UC Berkeley School of Law

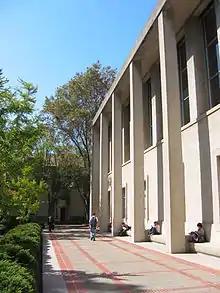
The south side of the Law Building in 2006, before the South Pavilion was constructed.

The school that is today known as Berkeley Law originated in 1894 as the Department of Jurisprudence of the University of California. On August 17, 1894, the Regents of the University of California approved a resolution for transmission to President Martin Kellogg which directed that the "branch of study" already under the supervision of Professor William Carey Jones was to be separated from the Department of History and Political Science "and formed into a new department embracing: (1) Constitutional Law of the United States, (2) International Law, (3) Roman Law, and (4) Jurisprudence". This resolution had emerged from a subcommittee of the Board of Regents whose members were all lawyers.